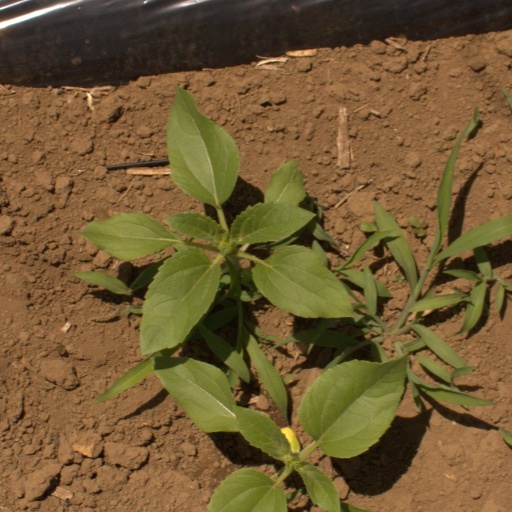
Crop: Jerusalem artichoke